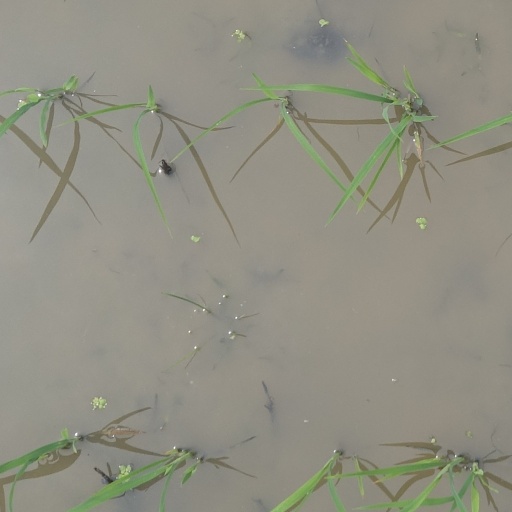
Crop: rice